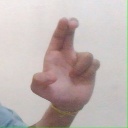
अक्षर: आ